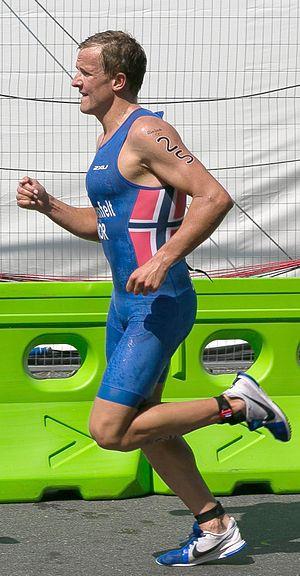
Kristian Blummenfelt à Bergen, est un triathlète norvégien. Il est double champion de Norvège de triathlon.